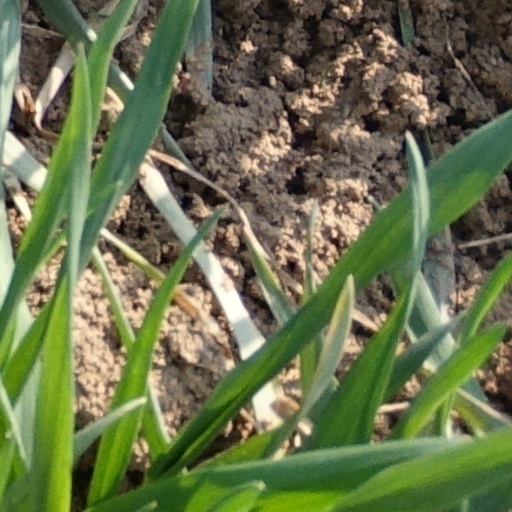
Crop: wheat